Kuomintang

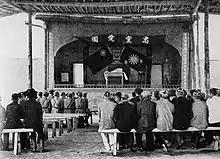
The KMT in Tihwa (Ürümqi), Xinjiang in 1942

In 1931, Japanese aggression resumed with the Mukden Incident and occupation of Manchuria, and the CCP founded the Chinese Soviet Republic (CSR) in Jiangxi while secretly recruiting within the KMT government and military. Chiang was alarmed by the expansion of communist influence; he wanted to suppress internal conflicts before confronting foreign aggression. The KMT were aided by German military advisors. The CSR was destroyed in 1934 after a series of KMT offensives. The communists abandoned bases in southeast China for Shaanxi in a military retreat called the Long March; less than 10% of the communist army survived. A new base, the Shaan-Gan-Ning Border Region, was created with Soviet aid.